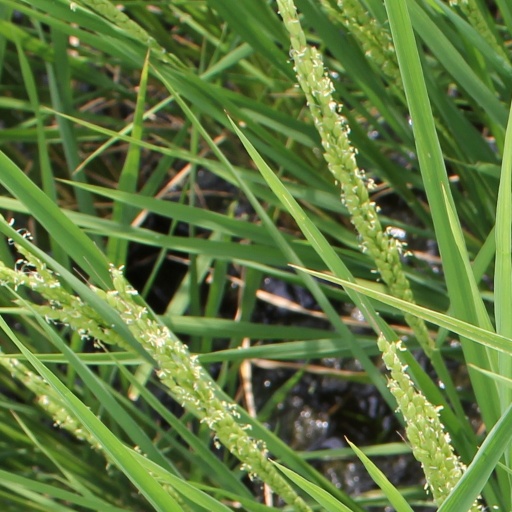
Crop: rice